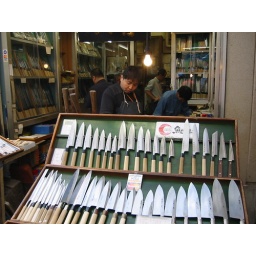
Fantastic tool set to cut fish and vegetables ( The Fish market in Tokyo)